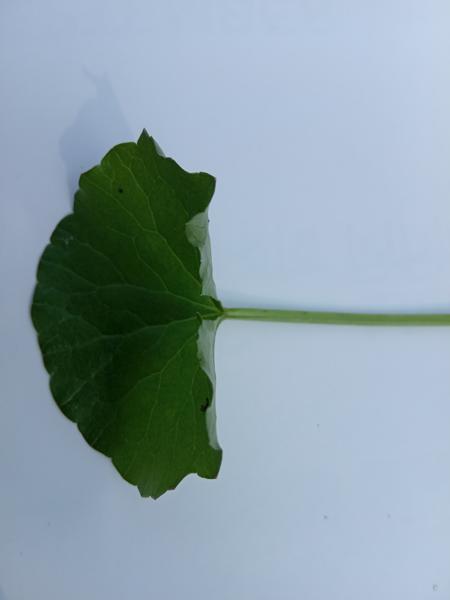
Weed species: Centella asiatica